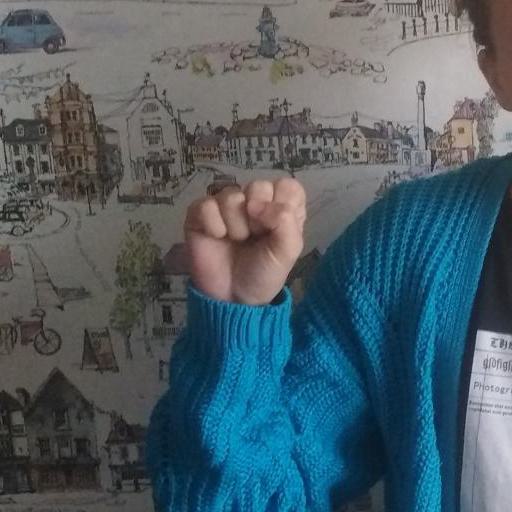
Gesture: fist